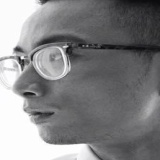
ca sĩ Rhymastic